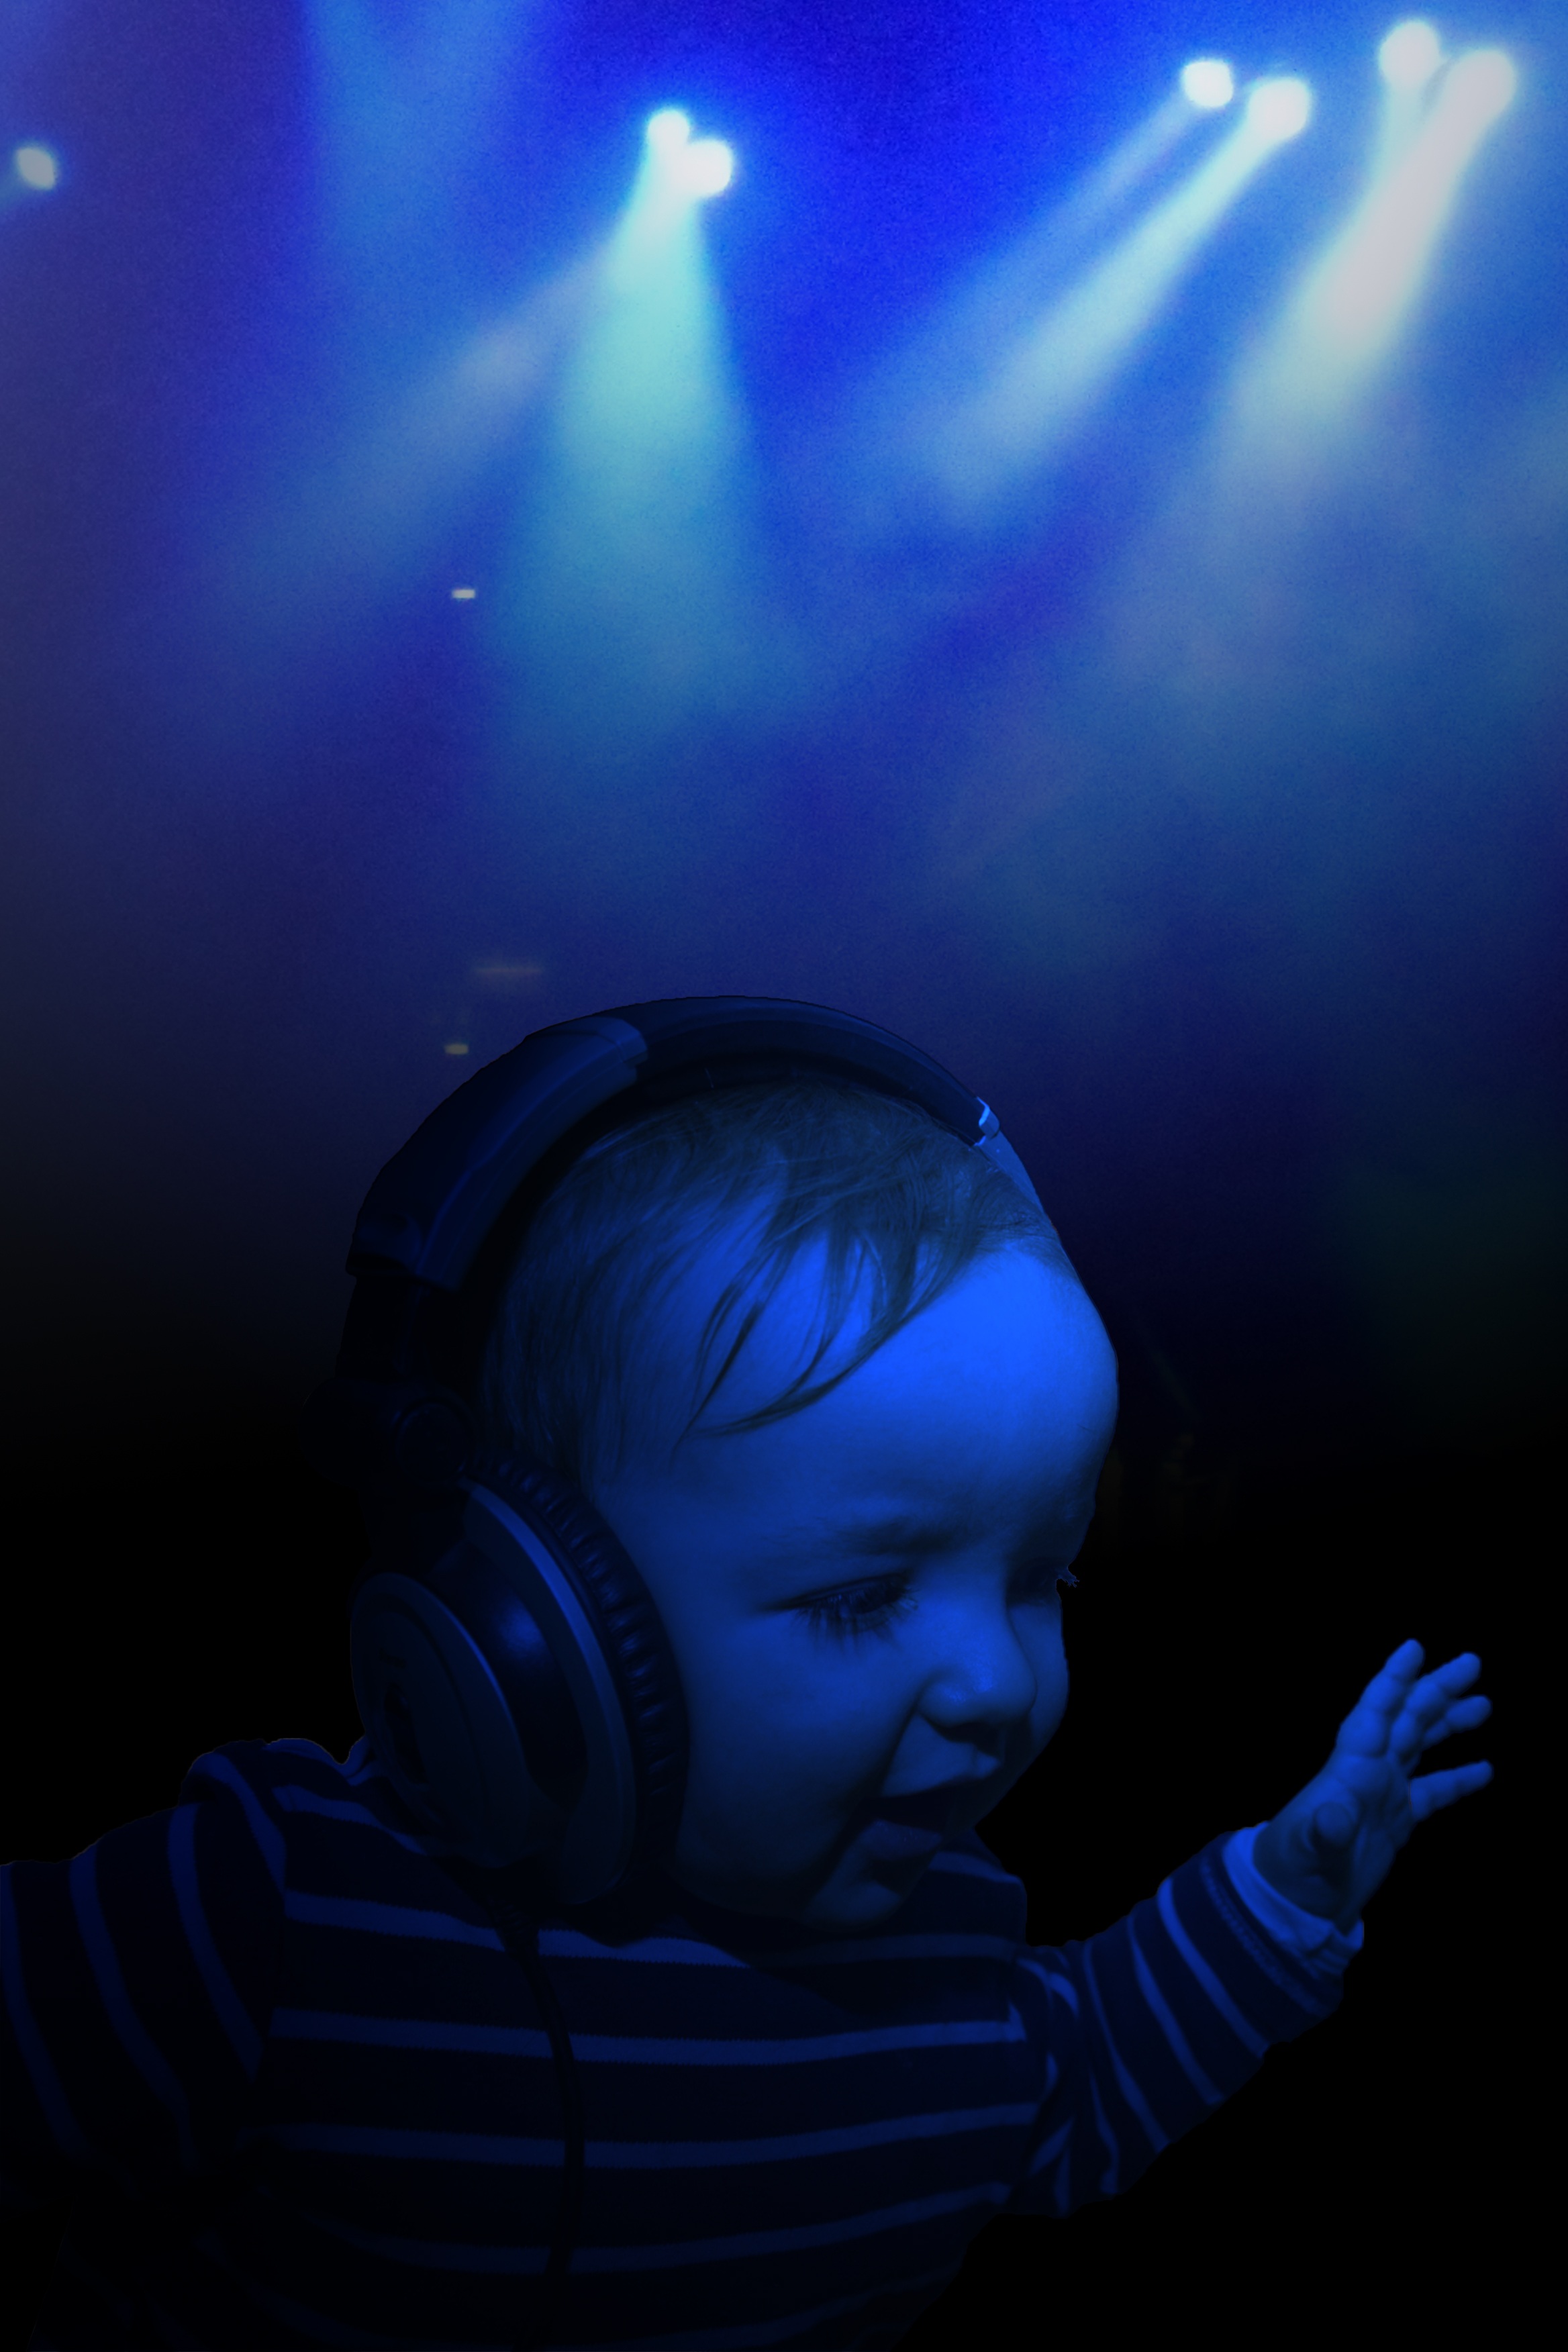
hand, music, light, sunlight, boy, underwater, dance, child, darkness, blue, baby, dj, celebrate, audio, headphones, party, sound, organ, listen, good mood, listen to, mp3, new year's eve, listen to music, sound mixer, music listeners